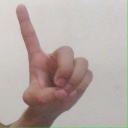
अक्षर: ड